Adansonia gregorii

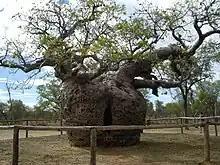
Boab Prison Tree

The plant has a wide variety of uses; most parts are edible and it is the source of a number of materials. Its medicinal products and the ability to store water through dry seasons has been exploited. Aboriginal Australians obtained water from the tree, owing to its ability to store huge amounts of water; some of the oldest and largest trees can hold more than of water in their trunks. They also use the white powder that fills the seed pods (or pith, said to taste like sherbet or cream of tartar) as a food.